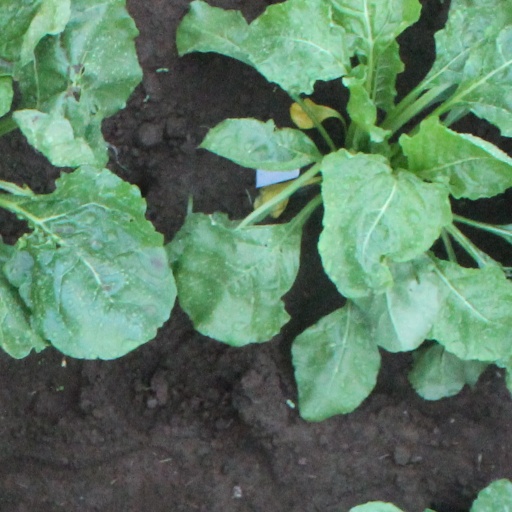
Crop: sugar beet